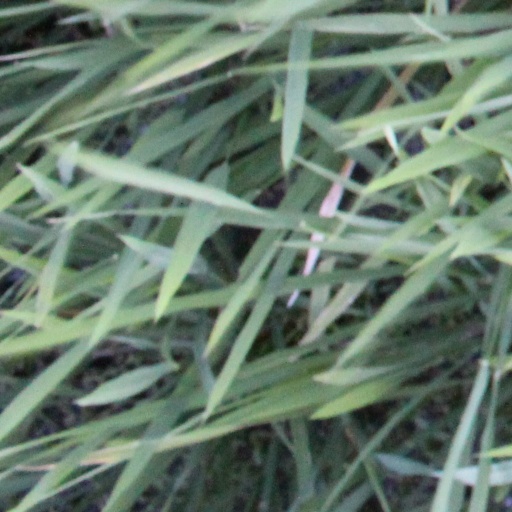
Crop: rice